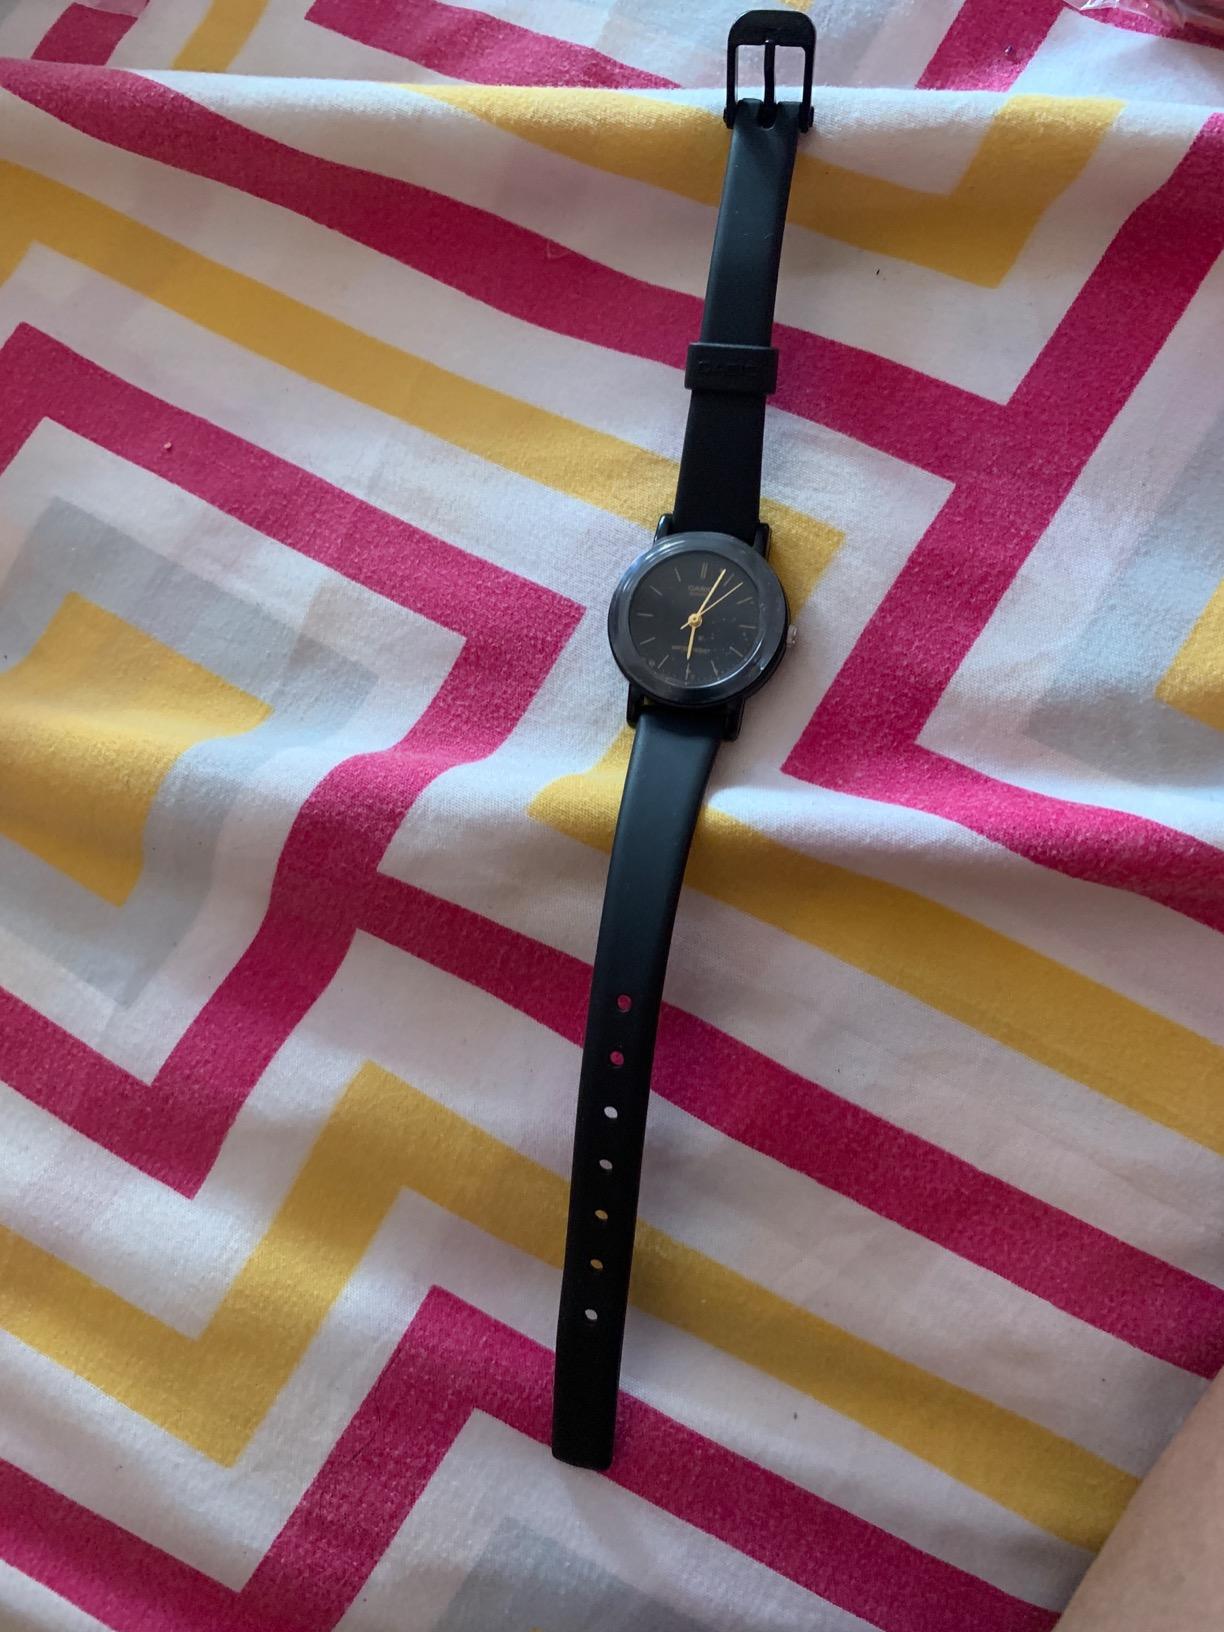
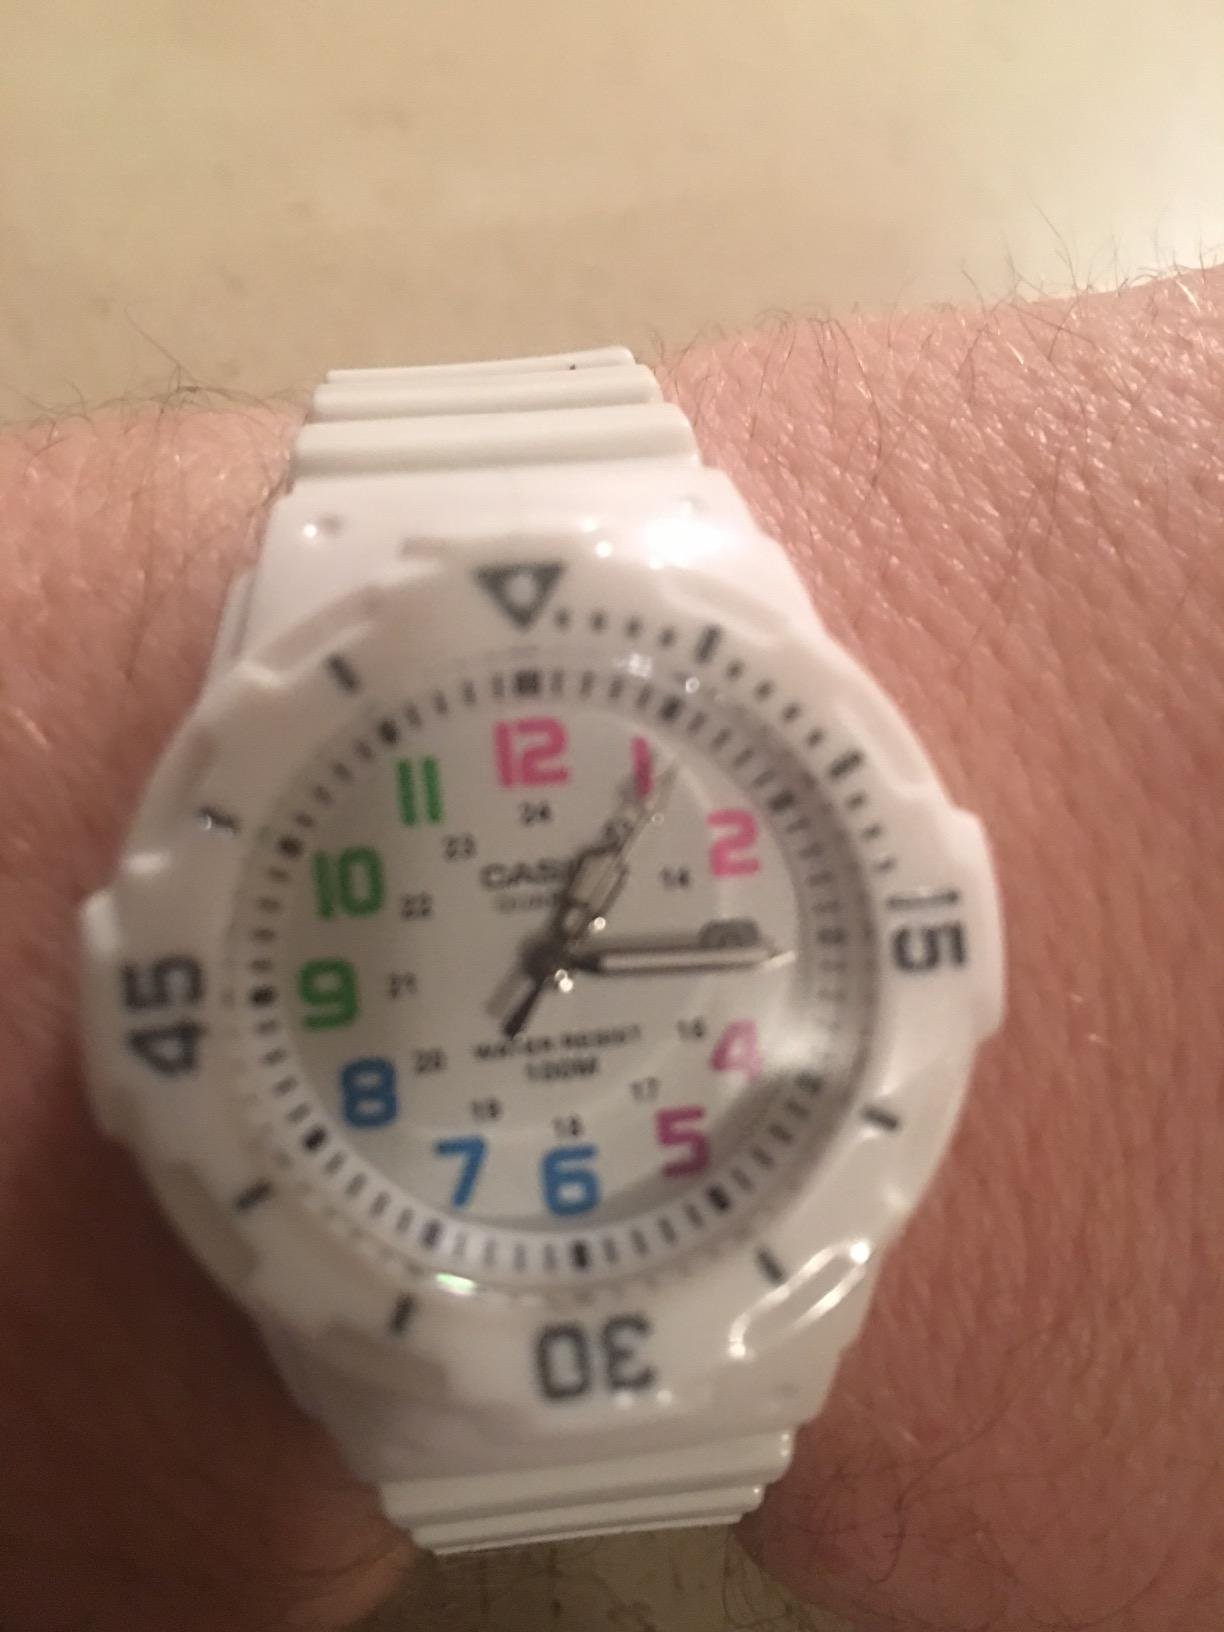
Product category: accessories_watch
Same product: no